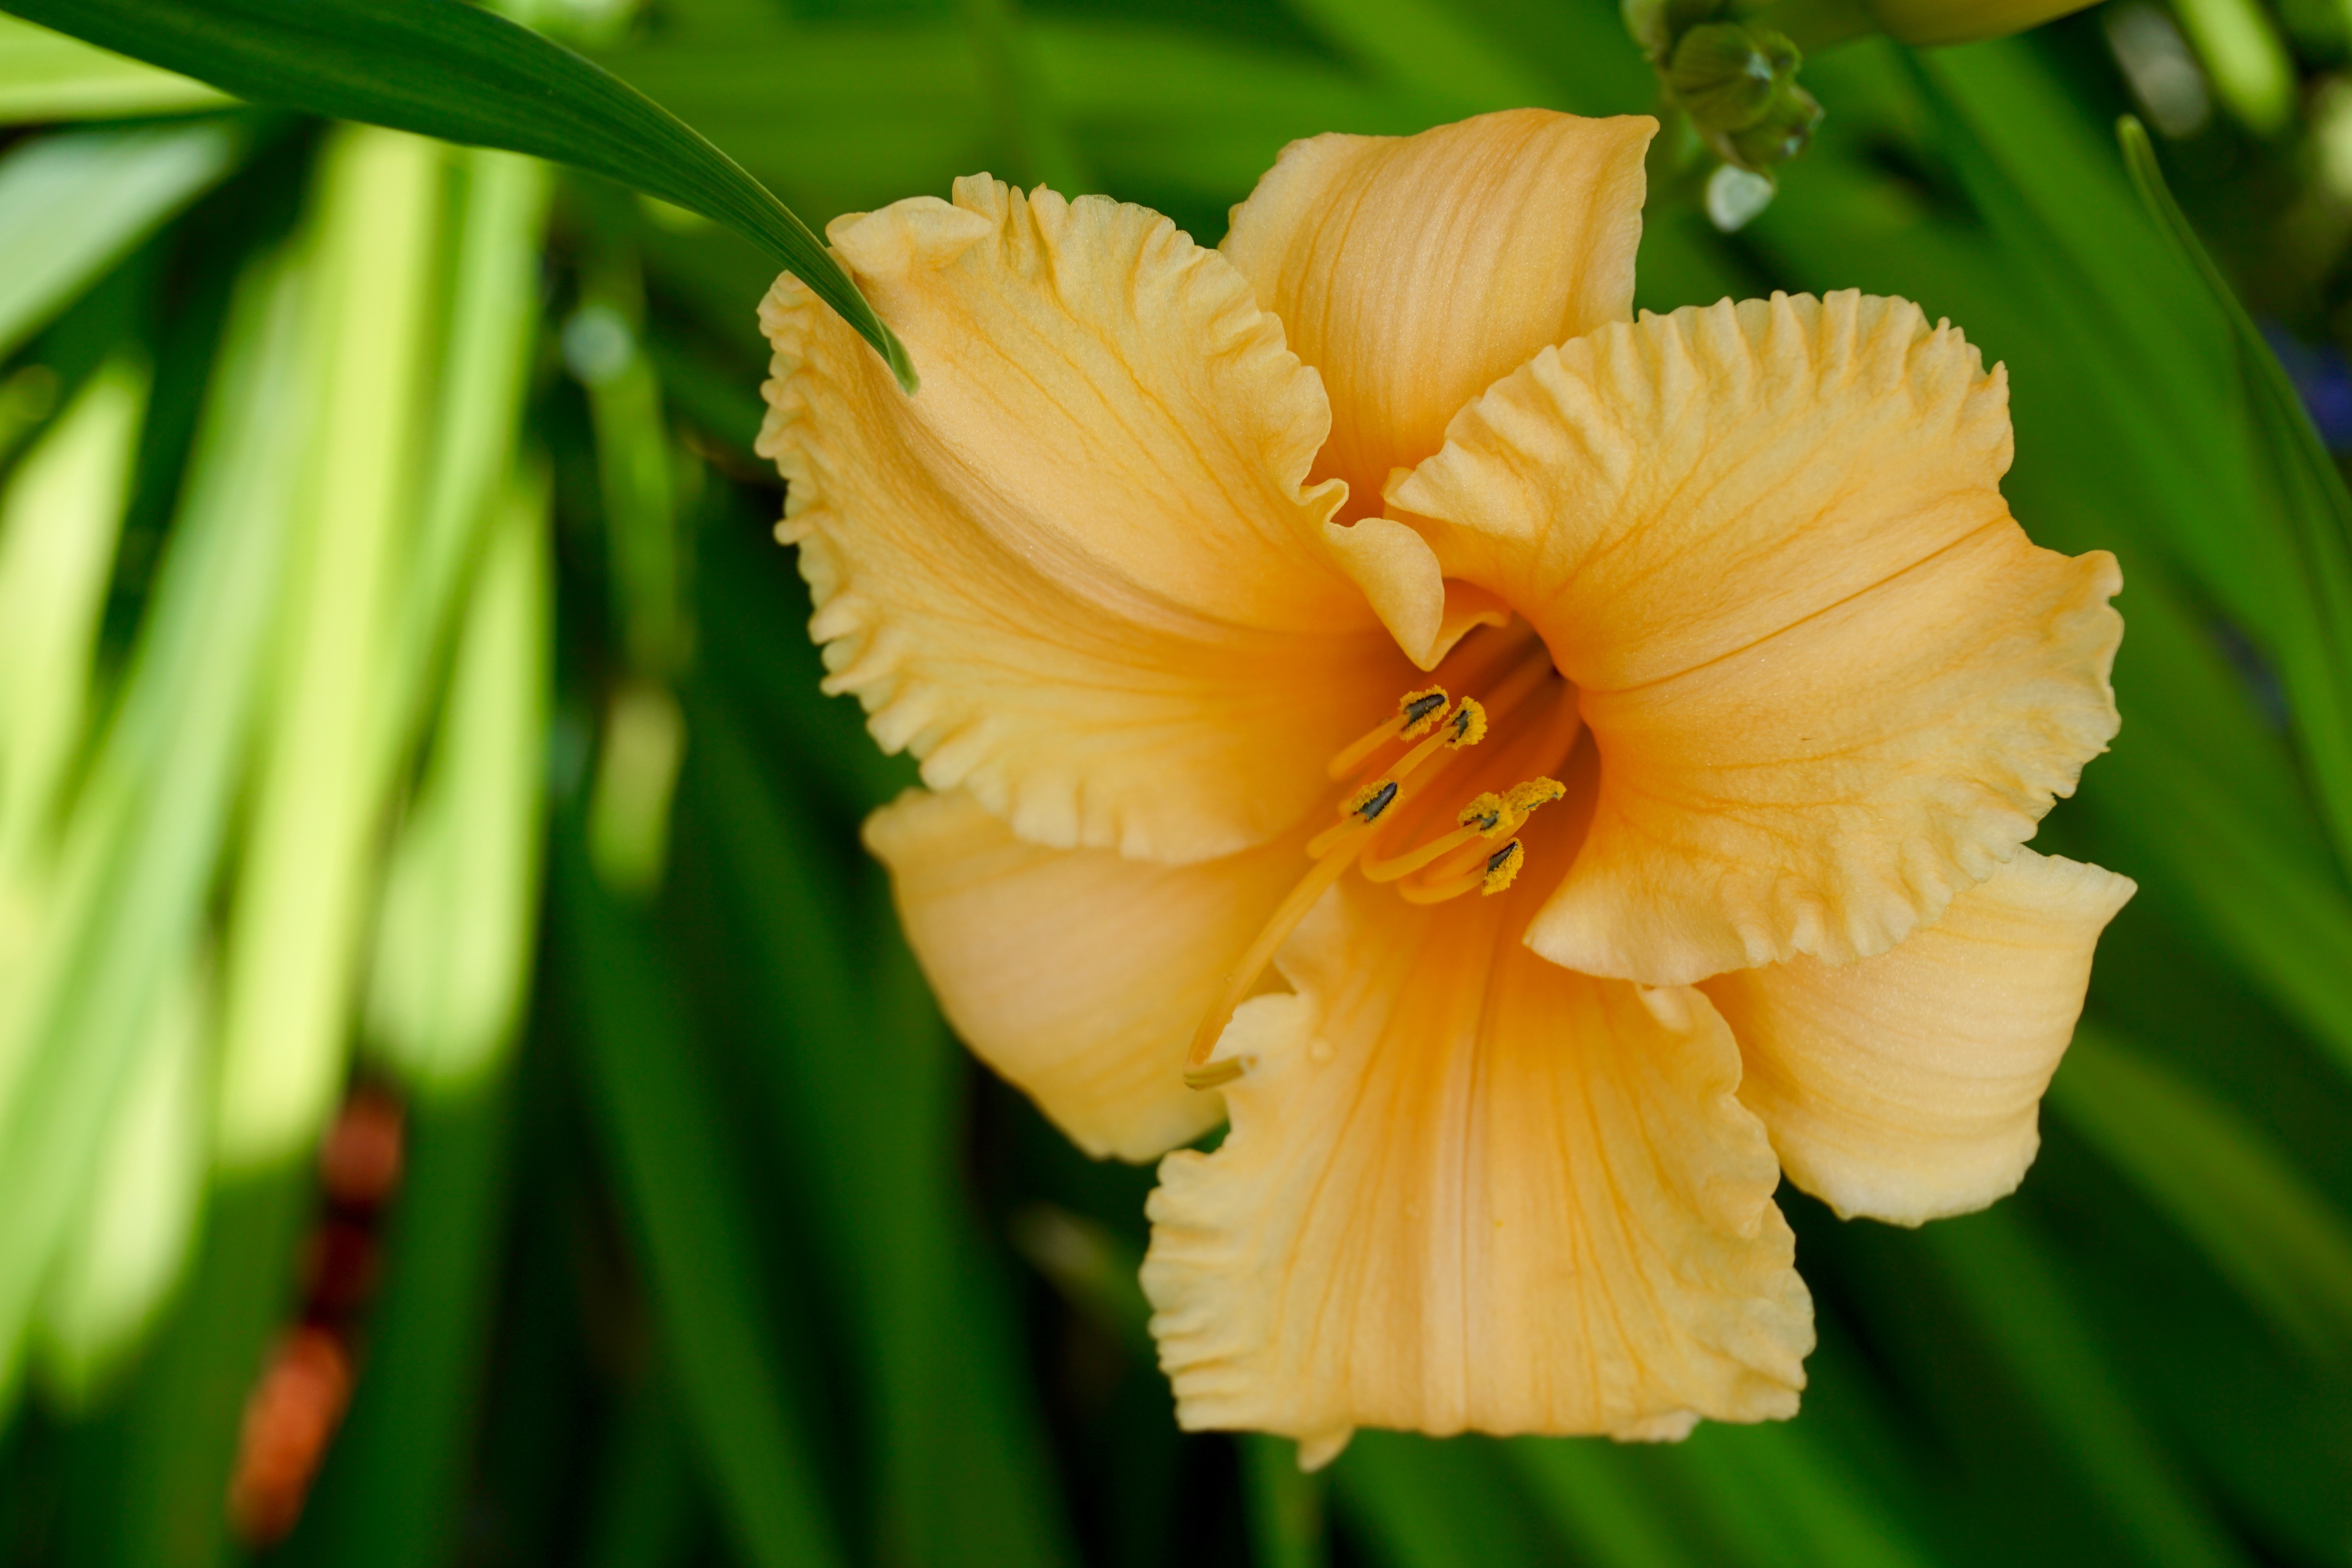
plant, flower, petal, yellow, flora, close up, daylily, macro photography, plant stem